Cultúrlann McAdam Ó Fiaich

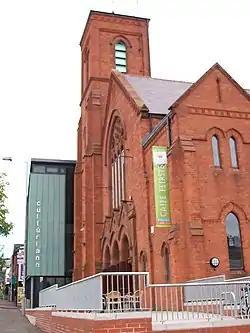
Cultúrlann McAdam Ó Fiaich

Cultúrlann McAdam Ó Fiaich (An Chultúrlann) is an Irish language cultural centre in The Gaeltacht Quarter and is located on the Falls Road, Belfast. Opened in 1991, the centre underwent renovation in 2010 and was opened the following year by then Irish President Mary McAleese.